Makhtar Diop

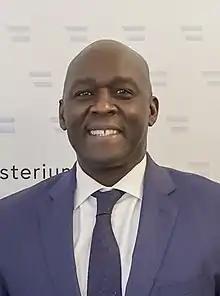
Diop in 2021

Makhtar Diop (born June 27, 1960) is a Senegalese economist and public official. He is currently the Managing Director of the International Finance Corporation (IFC), the largest development institution focused on the private sector in emerging markets and developing economies. He is the first African to hold this position. Before his appointment at the IFC, Diop had a series of senior leadership roles at the World Bank and served as Senegal’s Minister of Finance and Economy from 2000 to 2001.